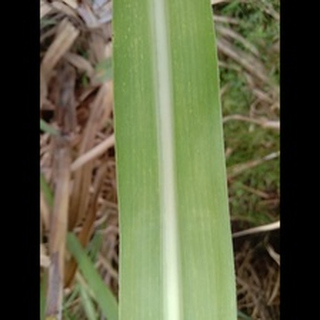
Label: sugarcane_mosaic